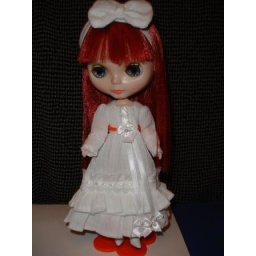
Jelly in gorgeous white dress made by thisandthatcreations on etsy